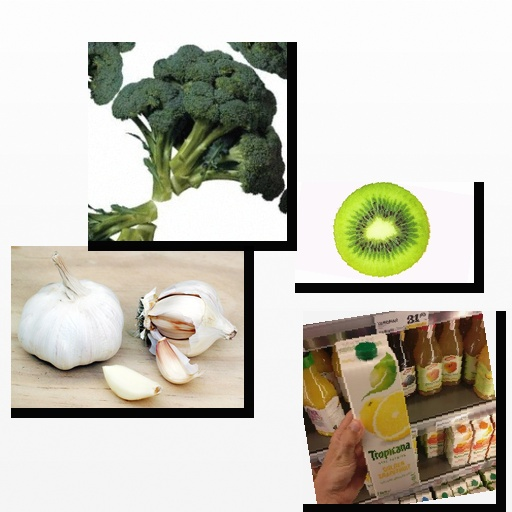
Food items: garlic, kiwi, broccoli, golden_grapefruit_juice